Cotter baronets

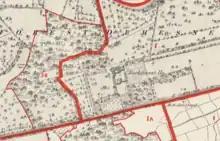
Rockforest House, Mallow

Sir James Fitz Edmond Cotter was Commander-in-Chief of King James II's forces in Cork, Limerick and Kerry and was a great ally to the House of Stuart. He lived at Ballinsperig, later to be known as Anngrove. When King James II landed in Kinsale in March 1689, he went to Annegrove and stayed there with Sir James. King James II promised Cotter an elevation to the peerage as a Marquess but following the surrender of the Jacobite forces under the Treaty of Limerick in 1691, the King returned to France where he spent the rest of his life in exile and his promise to Cotter of a Marquessate could therefore not be kept. Although a Jacobite, Sir James was politically astute having the support of his Protestant neighbours which allowed him to retain his property and lands. He was heralded by many poets in Ireland as one of the few Catholic landowners.